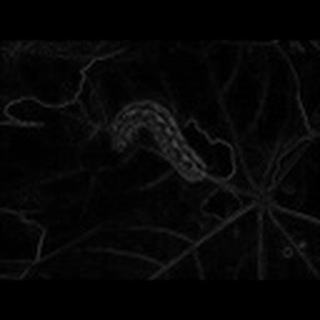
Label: cotton_army_worm